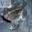
Label: frog